Al-Walid I

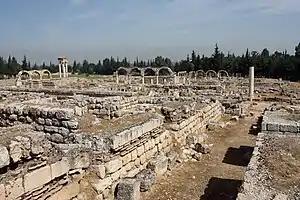
Ruins of the Umayyad city of Anjar, founded by al-Walid I in modern-day Lebanon

From the beginning of his rule, al-Walid inaugurated public works and social welfare programs on a scale unprecedented in the caliphate's history. The efforts were financed by treasure accrued from the conquests and tax revenue. He and his brothers and sons built way-stations and dug wells along the roads in Syria and installed street lighting in the cities. They invested in land reclamation projects, entailing irrigation networks and canals, which boosted agricultural production. Al-Hajjaj also carried out irrigation and canal projects in Iraq during this period, in a bid to restore its agricultural infrastructure, damaged by years of warfare, and to find employment for its demobilized inhabitants.